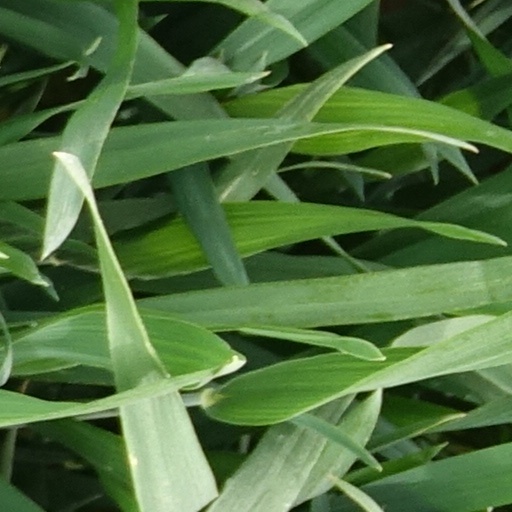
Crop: wheat